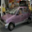
Label: automobile